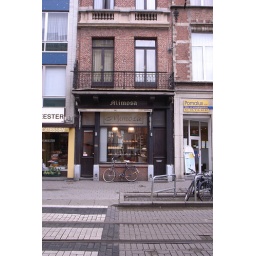
A cute bike in front of a cute bakery